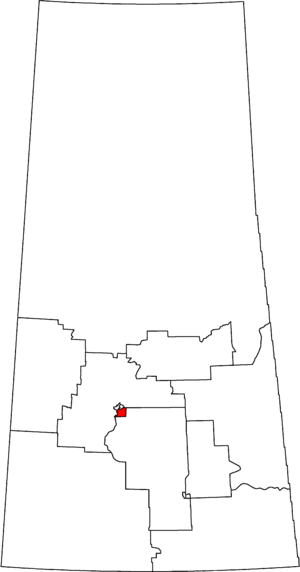
Saskatoon—Grasswood est une circonscription électorale fédérale canadienne dans la province de la Saskatchewan. Elle a été créée en 2012 des circonscriptions de Blackstrap et Saskatoon—Humboldt, entourant les quartiers au sud de la ville de Saskatoon.